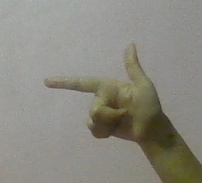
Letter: yaa